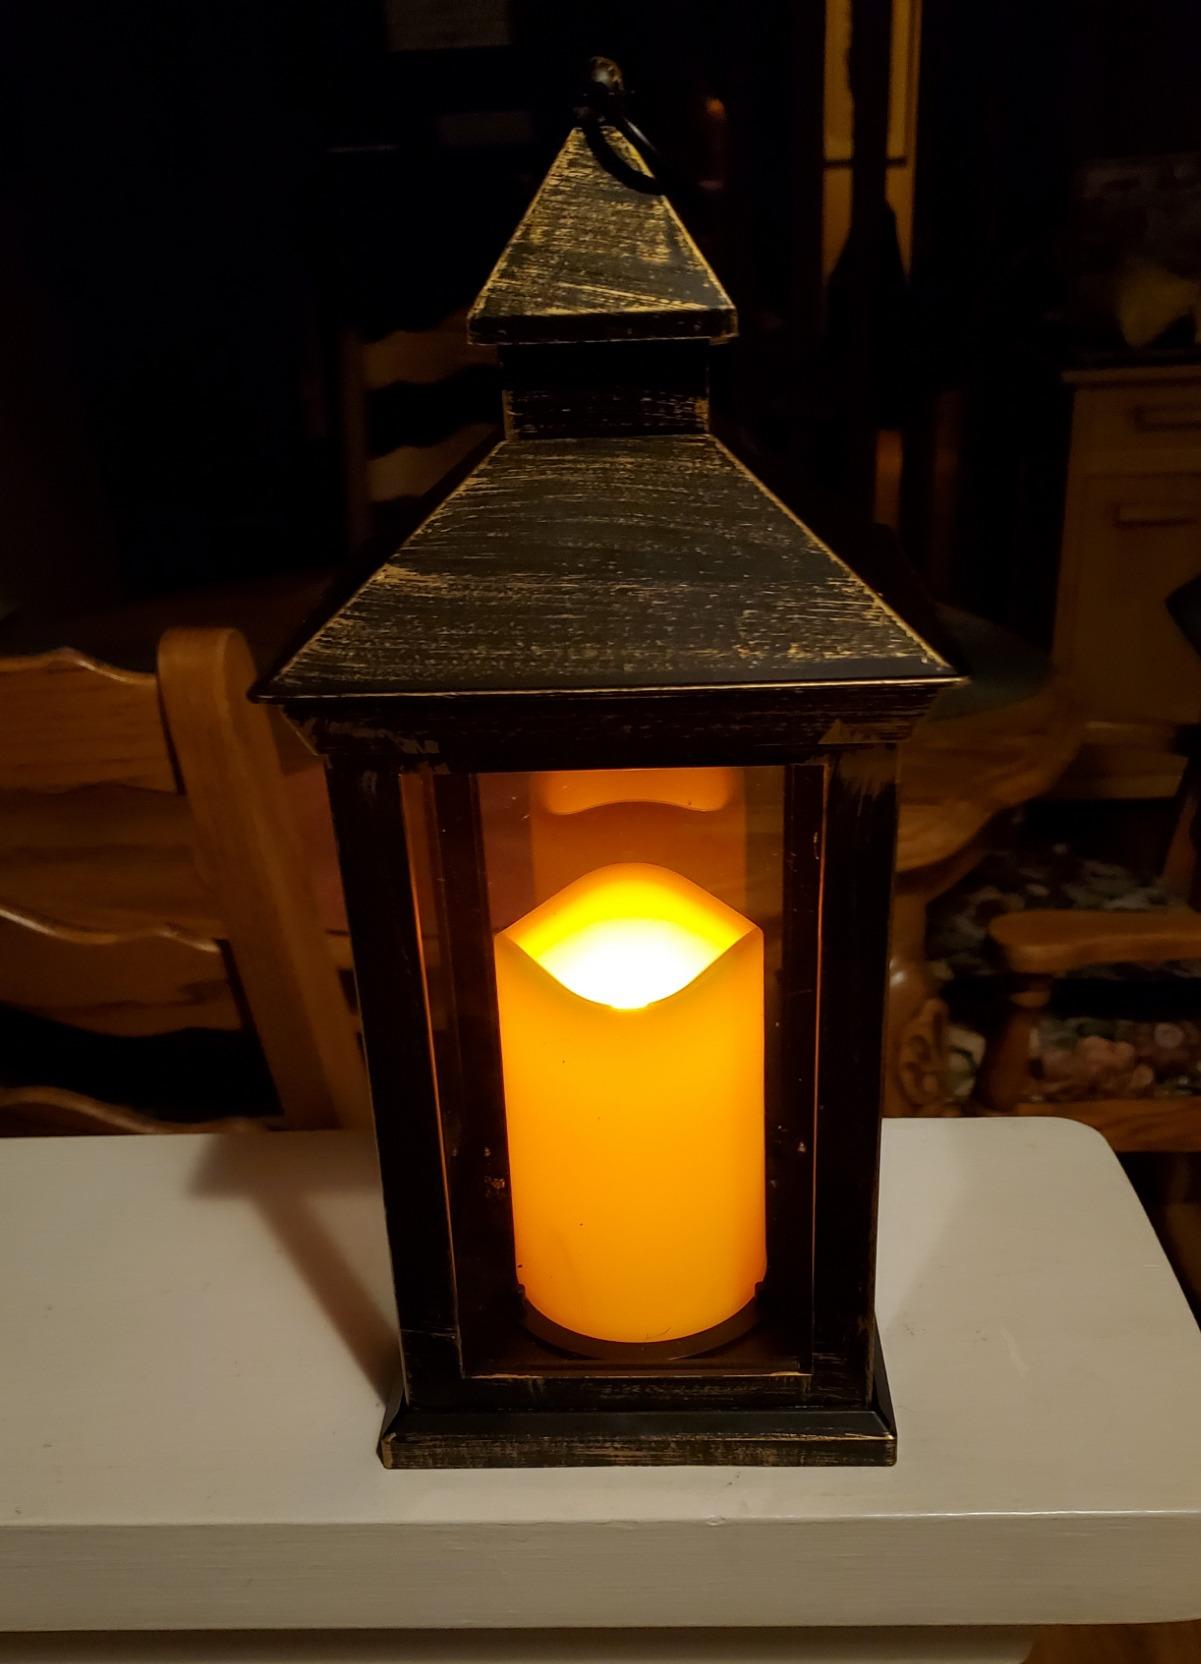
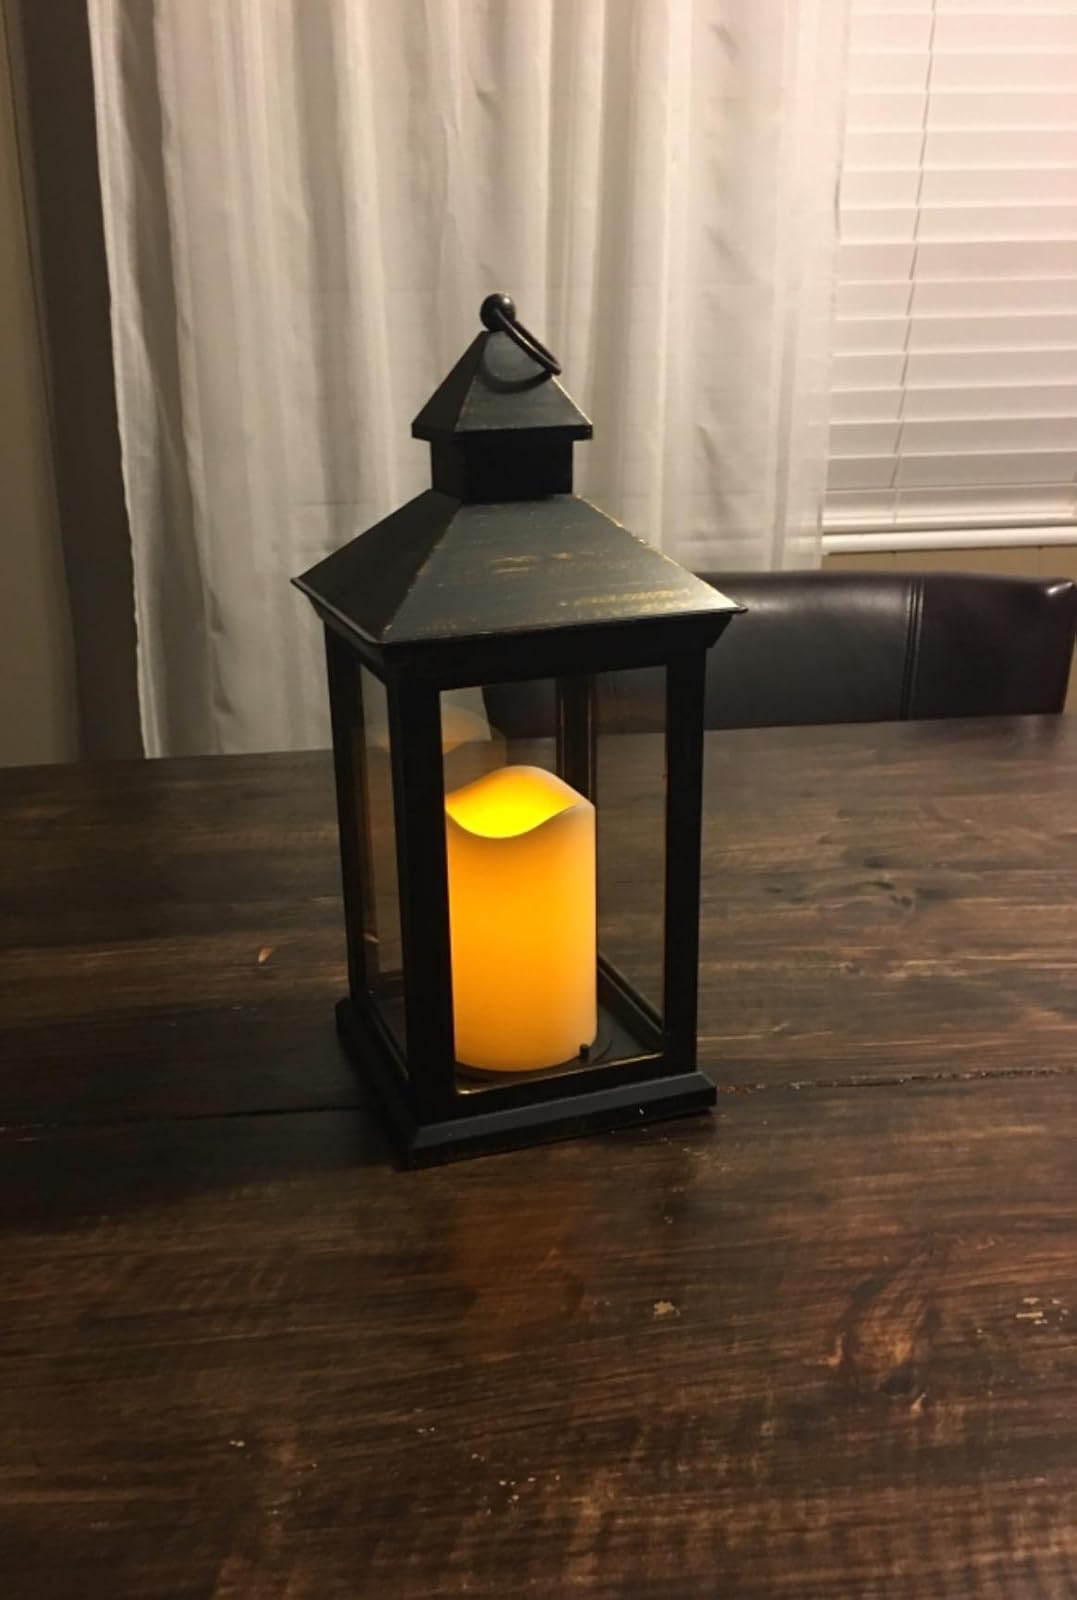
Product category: lantern
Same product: yes